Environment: real
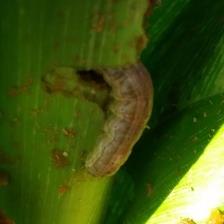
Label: fall_armyworm